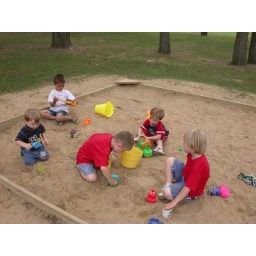
Playing in the sand box